Noodles (film)

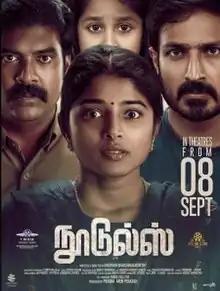
Theatrical release poster

Noodles is a 2023 Indian Tamil-language thriller film written and directed by Madhankumar Dakshinamoorthy and produced by Pragna Arun Prakesh. The film features Harish Uthaman, Sheela Rajkumar, Madhankumar Dakshinamoorthy, Thirunavukkarasu, Aazhiya Senthilkumar, and Vasant Marimuthu.